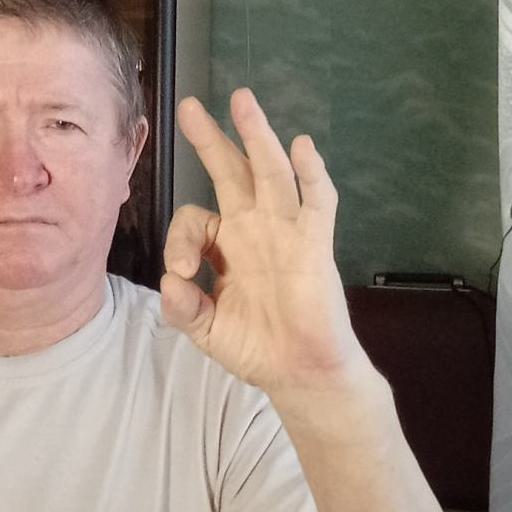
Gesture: ok